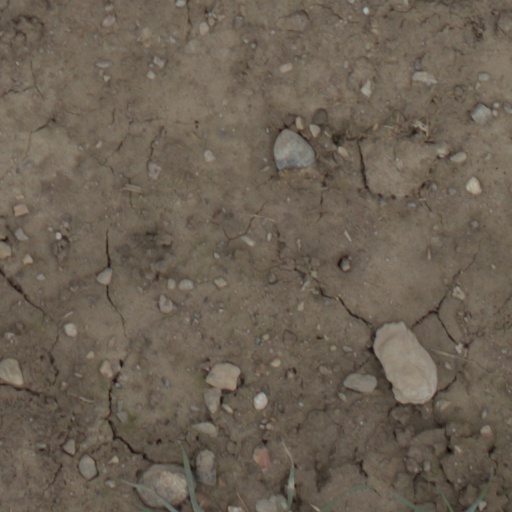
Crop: wheat